Cat on a Hot Tin Roof

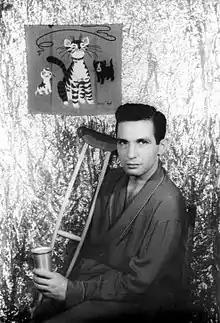
Ben Gazzara as Brick in the original Broadway production of "Cat on a Hot Tin Roof" (1955)

Over the evening, each member of the family faces the issues they have bottled up inside. Big Daddy attempts a reconciliation with the alcoholic Brick. Both Big Daddy and Maggie separately confront Brick about the true nature of his close friendship with Skipper, which appears to be the source of Brick's sorrow and the cause of his alcoholism. Brick explains to Big Daddy that the friendship troubled Maggie, who jealously believed it had a romantic undercurrent, and says Skipper took Maggie to bed to prove her wrong but could not complete the act, raising inner doubts that made him "snap". Brick also reveals that, shortly before his suicide, Skipper confessed his attraction to Brick, but Brick rejected him.